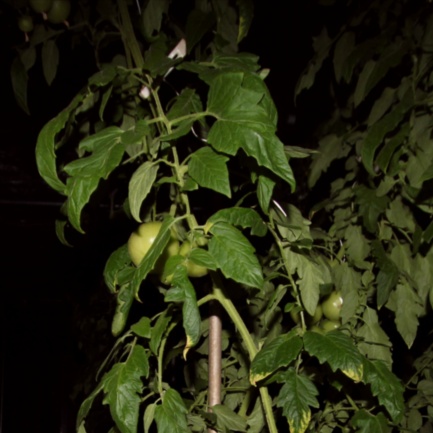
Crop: tomato